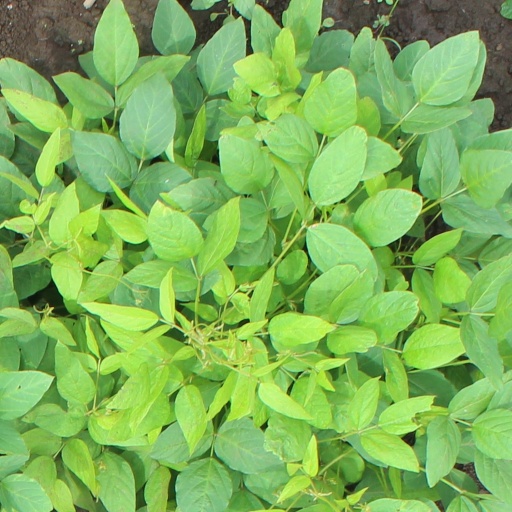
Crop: soybean